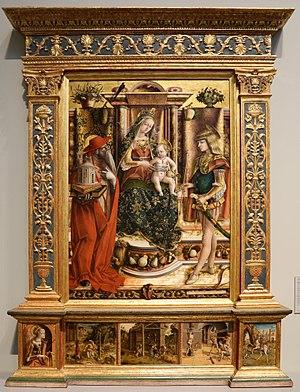
Matelica est une commune italienne d'environ 9 540 habitants, située dans la province de Macerata, dans la région Marches, en Italie central.